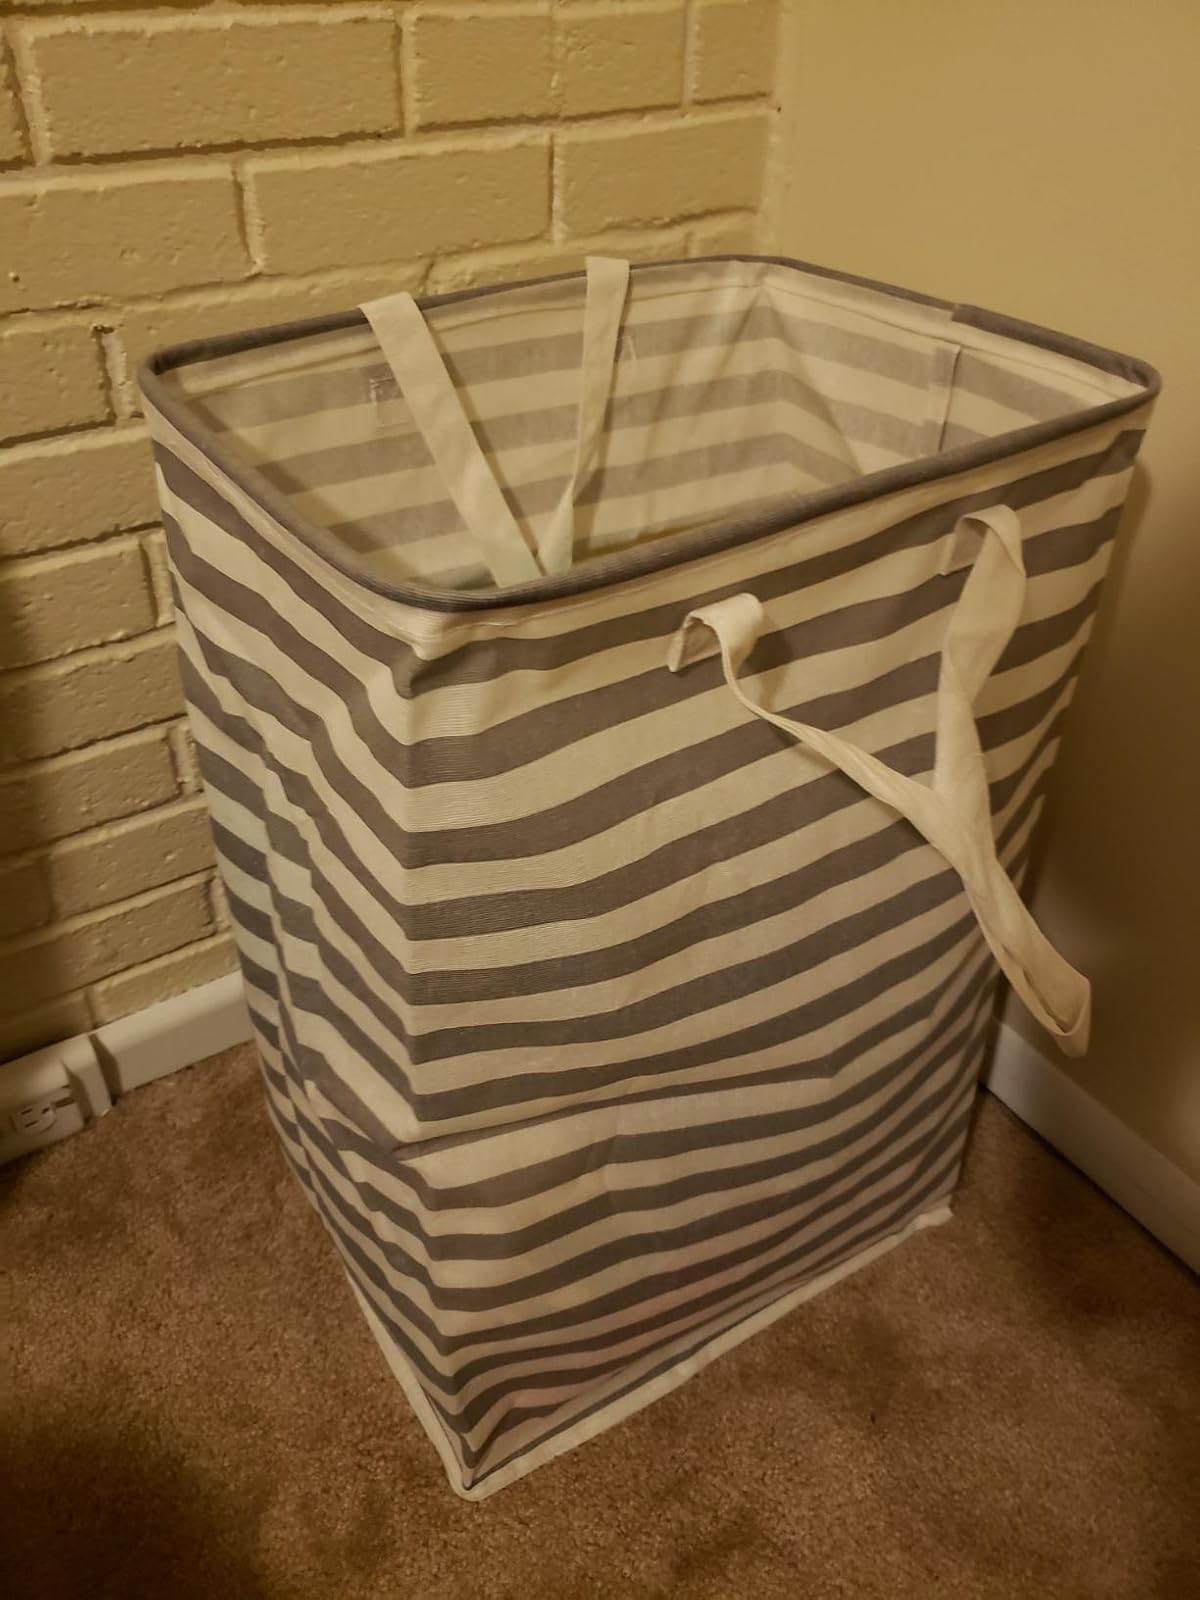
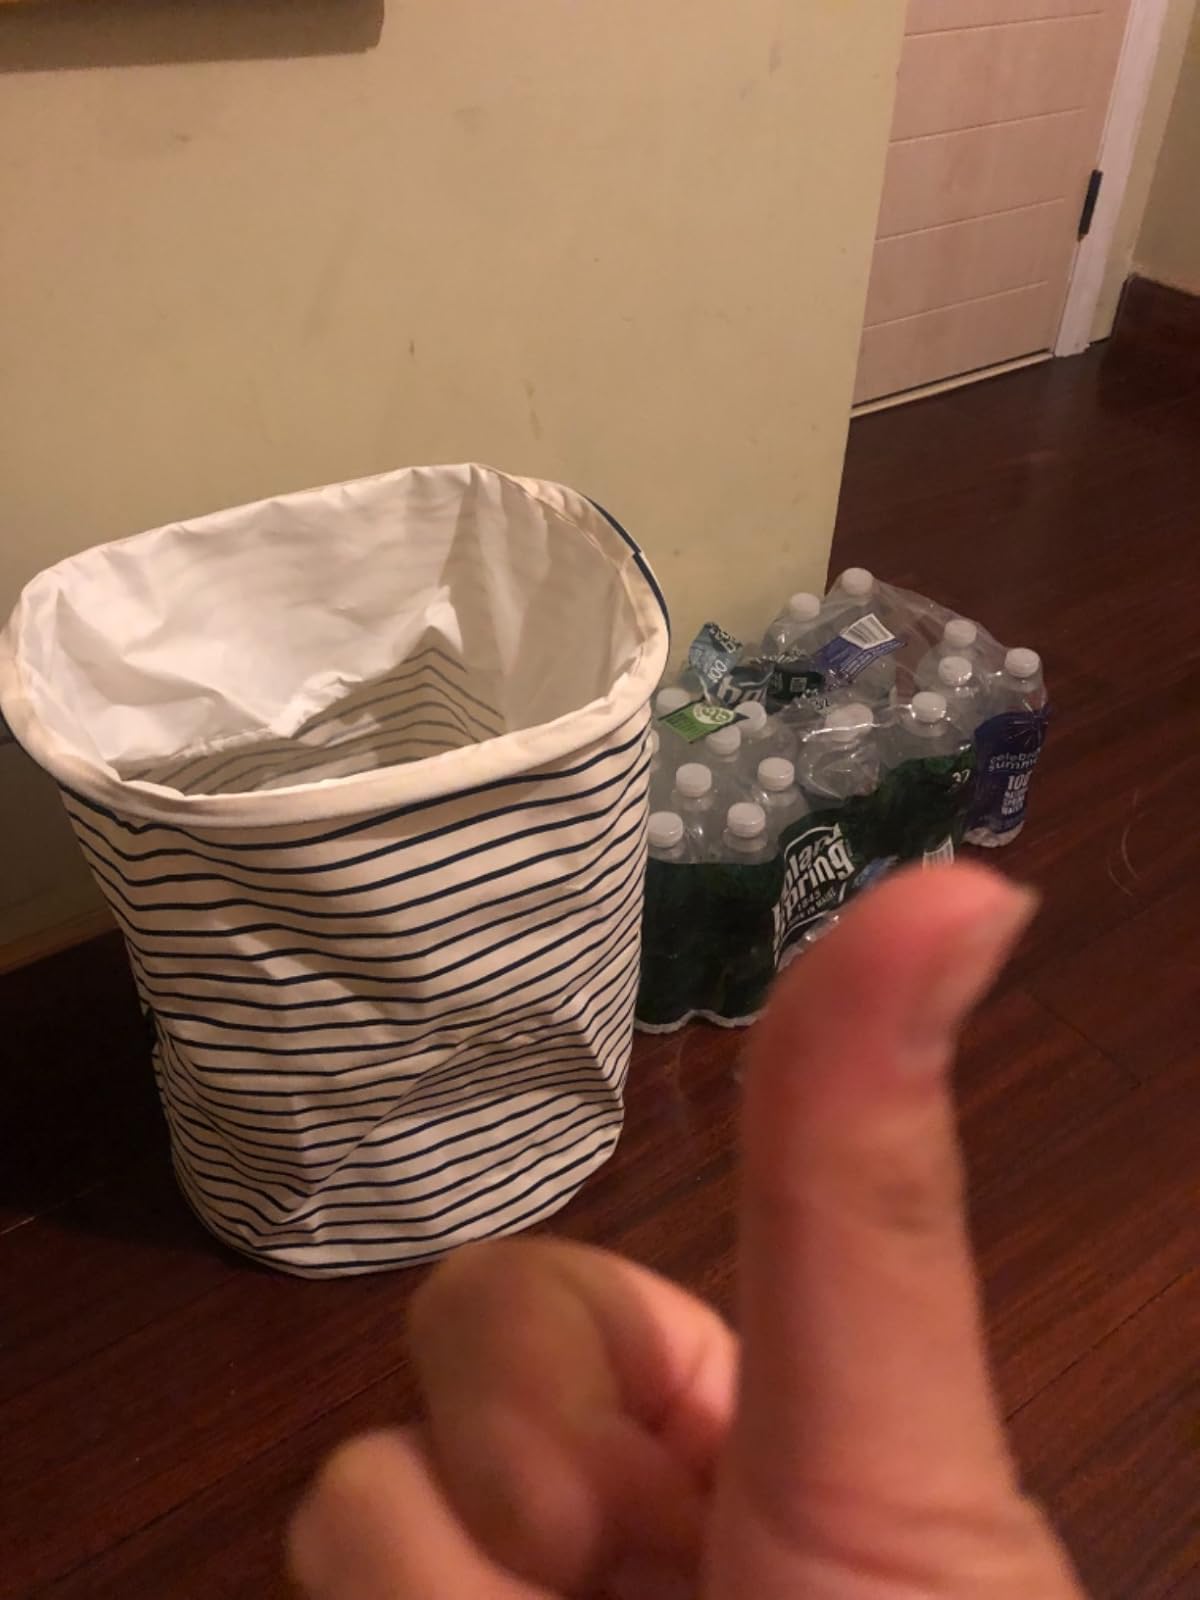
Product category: items_hamper
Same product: no